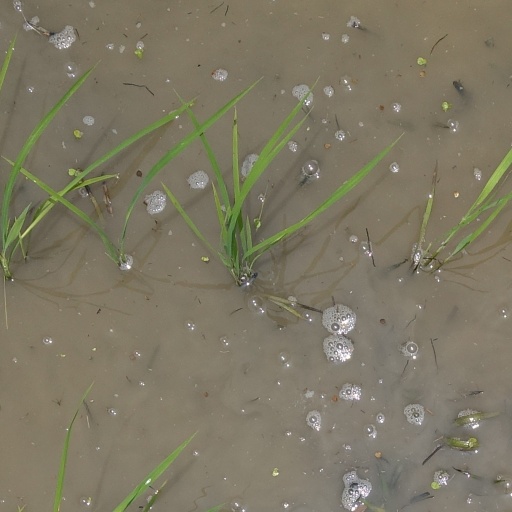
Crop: rice